Women in Sweden

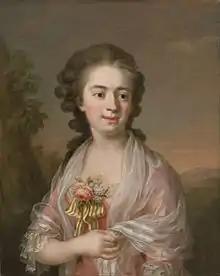
Ulrica Pasch.

The first law to apply the same rights to all women in the entire country by national law (including Finland, then a Swedish province), was the Civil Code of 1734, which, in the question of women's status, was in place more or less unaltered until the second half of the 19th century. In the Civil Code of 1734, all unmarried women were defined as legal minors regardless of age, and placed under the guardianship of their closest male relative (or mother, if the mother was widowed). She was given the right to contest her guardian in court and have another appointed by the court, and when adult, she had the right to make a will. Finally, an unmarried woman could be liberated from guardianship by a petition to the monarch. Upon the day of her marriage, she was placed under the coverture of her husband. However, men were banned from selling the property of their wives without their consent, wives were given the right to sell property and handle affairs in the absence of her husband, and both spouses regardless of gender were secured the right to divorce upon adultery, upon which the innocent party was secured custody of the children. When widowed (or divorced), a woman regardless of age reached legal majority.